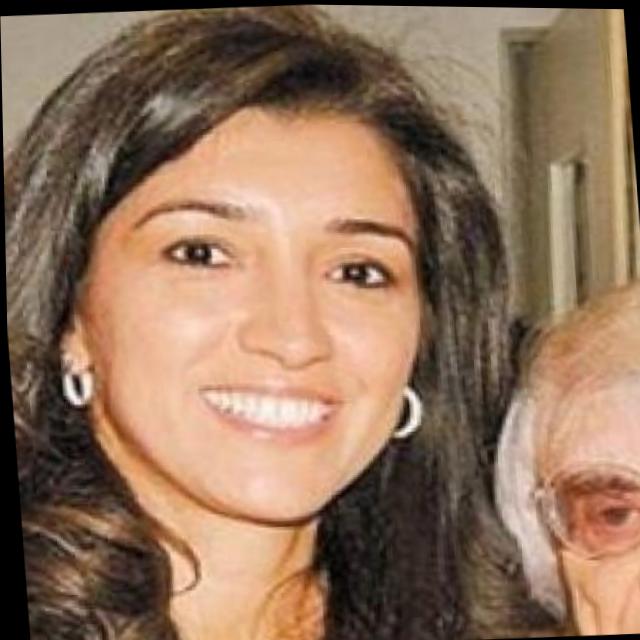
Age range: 21-44